Pilgrim at Tinker Creek

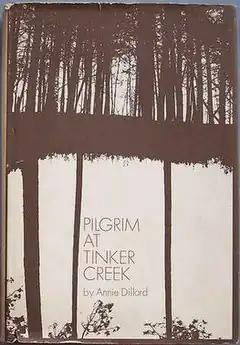
First edition cover (1974)

Pilgrim at Tinker Creek is a 1974 nonfiction narrative book by American author Annie Dillard. Told from a first-person point of view, the book details Dillard's explorations near her home, and various contemplations on nature and life. The title refers to Tinker Creek, which is outside Roanoke in Virginia's Blue Ridge Mountains. Dillard began "Pilgrim" in the spring of 1973, using her personal journals as inspiration. Separated into four sections that signify each of the seasons, the narrative takes place over the period of one year.